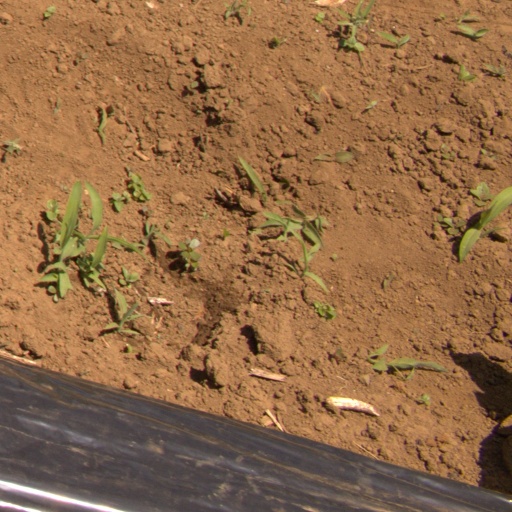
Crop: Jerusalem artichoke